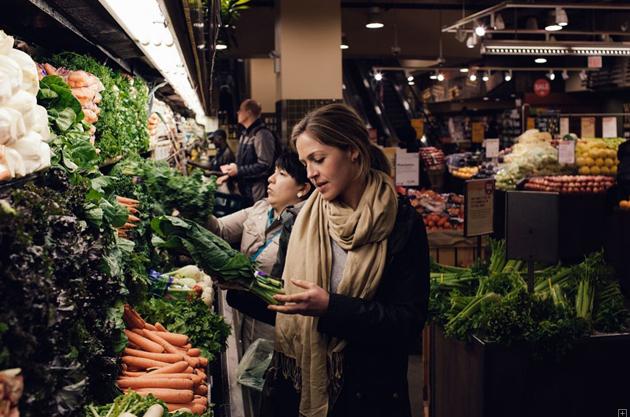
có một bó rau xuất hiện ở trên tay của người phụ nữ đeo khăn quàng